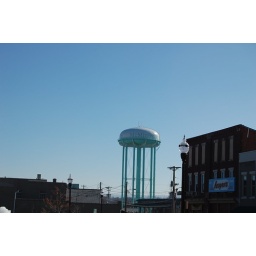
water tower in Mc Minnville, Tn.